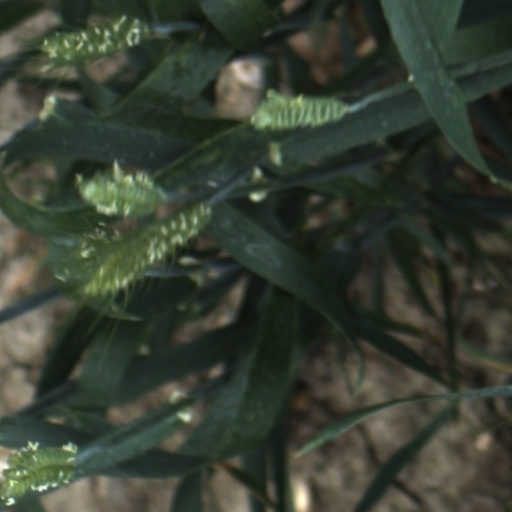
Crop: wheat